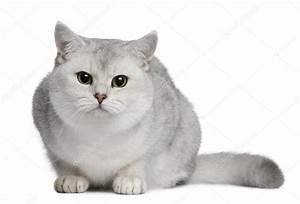
cat